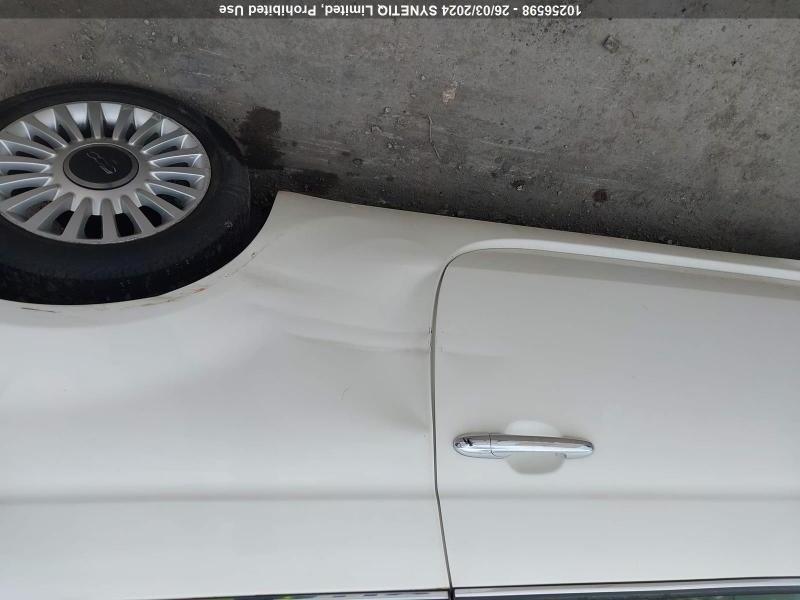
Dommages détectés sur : porte avant gauche, porte arrière gauche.
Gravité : mineur